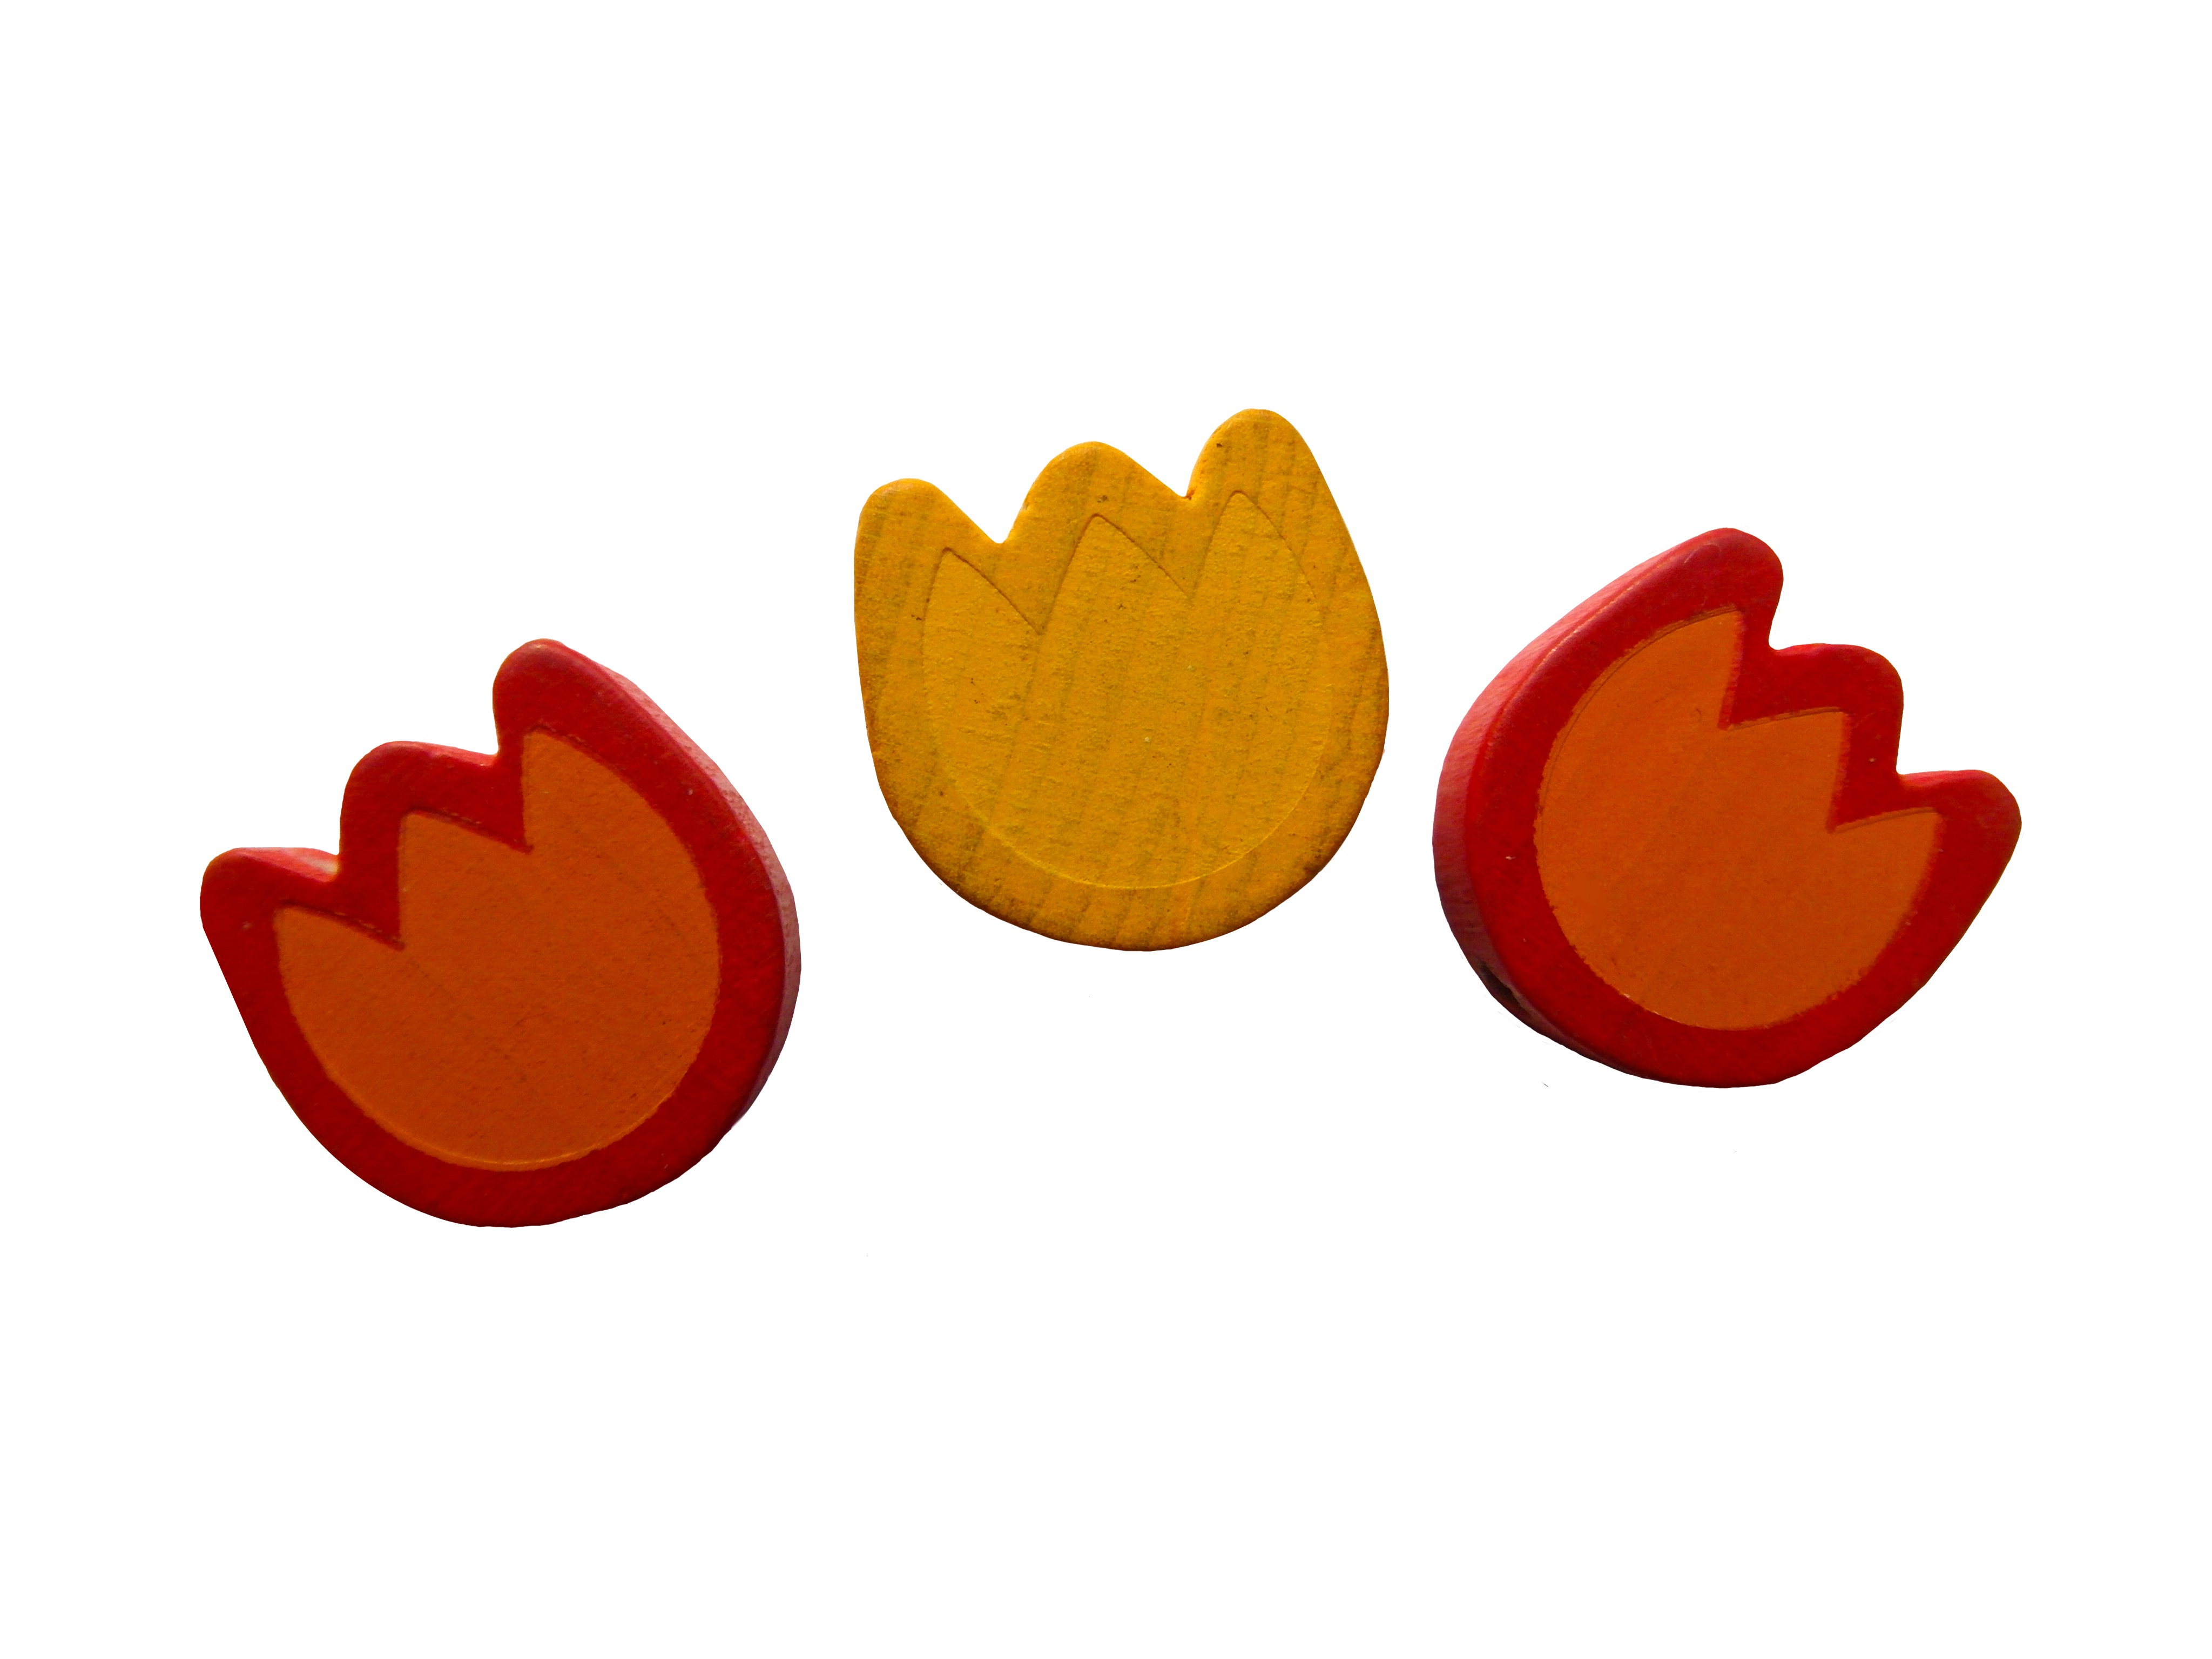
wood, chain, number, isolated, heart, orange, spring, red, color, colorful, yellow, circle, product, font, illustration, logo, kindergarten, school, organ, tulips, beads, hobby, tinker